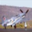
Label: airplane